Dennison High School

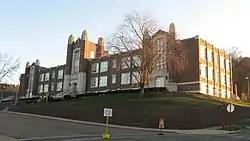
Dennison High School in 2011.

The Dennison High School is located in Dennison, Ohio. The property was listed on the National Register on 2006-02-01.